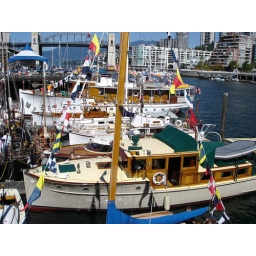
wooden boats in Vancouver